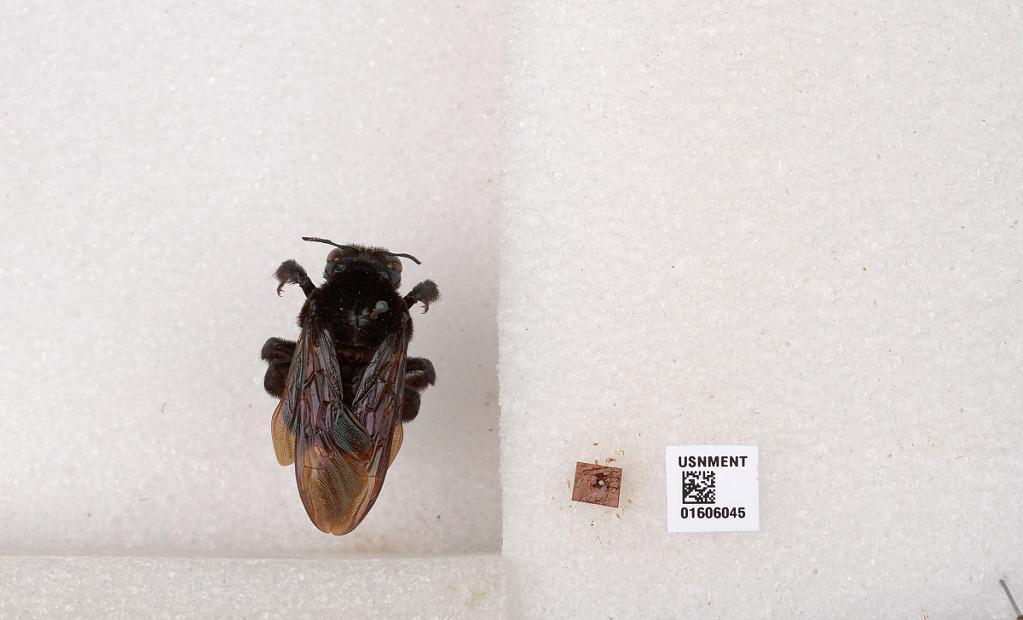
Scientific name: Xylocopa (Koptortosoma) bluethgeni Dusmet